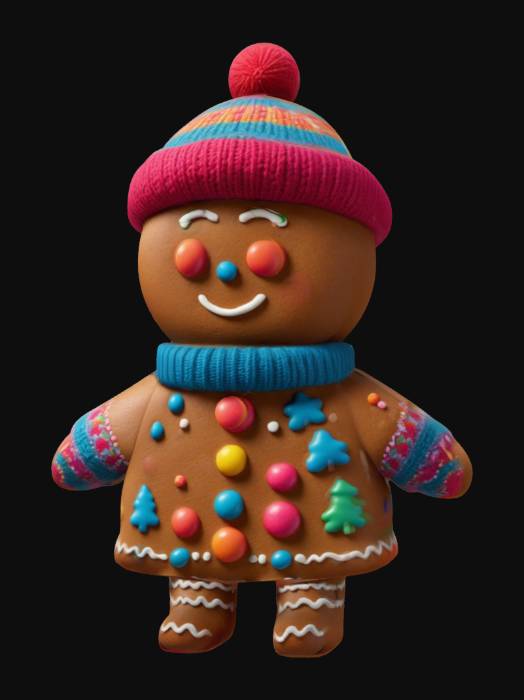
미적 점수 (1~10점): 6